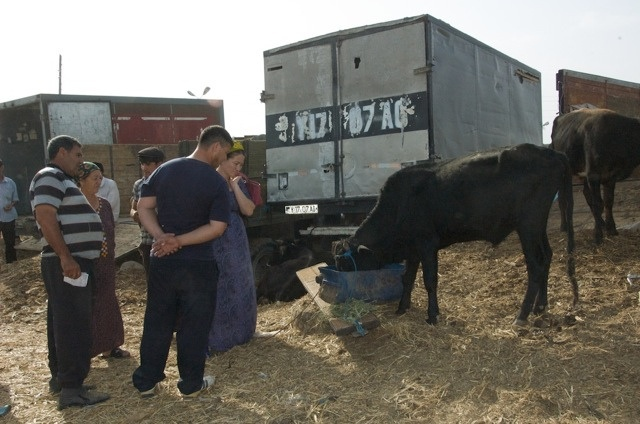
A group of people watching a black cow eat from a blue pot.
the people are watching the animal drink water

Group of people standing around watching a black Howie.
A group of people watch a livestock animal at a trough.
People stand near the cow eating from a blue bucket.